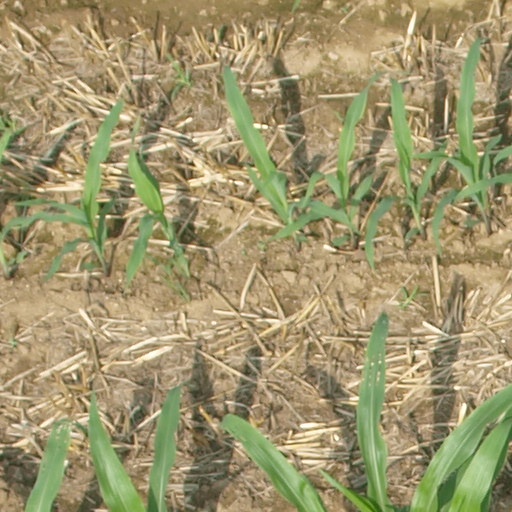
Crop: maize; corn